Chintpurni

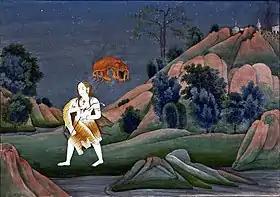
Shiva carrying the corpse of Sati Devi

The Chinnamastika Devi is a divine embodiment of self-sacrifice and there by the Chintpurni shri is considered as a Shakta pitha. "The story of Daksha yaga and Sati's self immolation" is the story liked to the Shakta pithas. Shakta pithas are holy shrines of Shakti associated with a story that says about the falling of body parts of the corpse of Sati Devi, when Lord Shiva carried it and wandered in sorrow. There are 51 Shakta pithas associated with the 51 alphabets in Sanskrit. It is believed that Sati Devi's feet fell here.